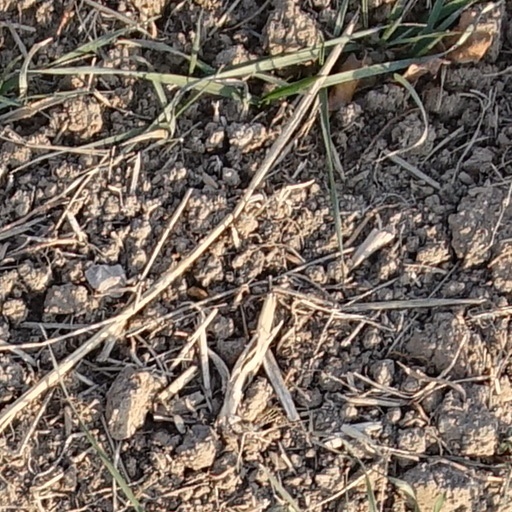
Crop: wheat